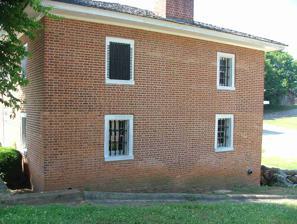
Building: Old Wilkes County Jail
Country: United States of America
Year built: 1858
Museum in North Carolina, US For the same-named jail in Kentucky, see Old Jail (Washington, Georgia) . United States historic place Old Wilkes County Jail U.S. National Register of Historic Places Old Wilkes County Jail, July 2004 Show map of North Carolina Show map of the United States Location N. Bridge St., Wilkesboro, North Carolina Coordinates 36°8′56″N 81°9′9″W / 36.14889°N 81.15250°W / 36.14889; -81.15250 Area 0.5 acres (0.20 ha) Built 1858 ( 1858 ) NRHP reference No. 71000628 Added to NRHP February 18, 1971 Old Wilkes County Jail, 2012 Old Wilkes County Jail is a historic jail located at the Wilkes Heritage Museum in Wilkesboro , Wilkes County, North Carolina . It was built in 1858, and is a two-story, rectangular brick building with a low hipped roof.  The jail retains much of its original hardware including strap hinges and several early locks. It was listed on the National Register of Historic Places in 1971. References